Matt Cooper (rugby league)

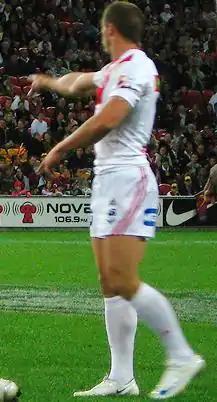
Cooper playing for the Dragons in 2008

He was selected for Country in the City vs Country match on 8 May 2009. However, he did not play in the match after withdrawing with injury.